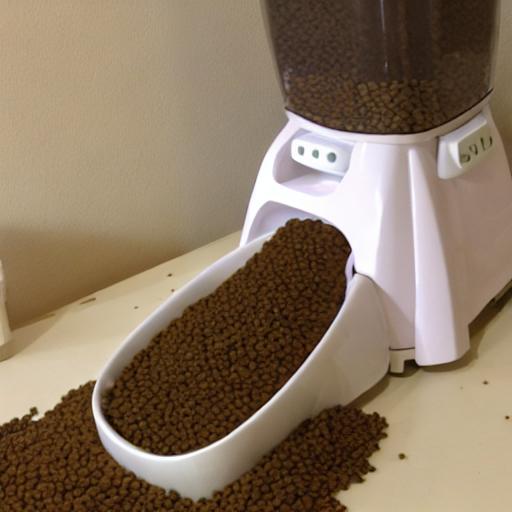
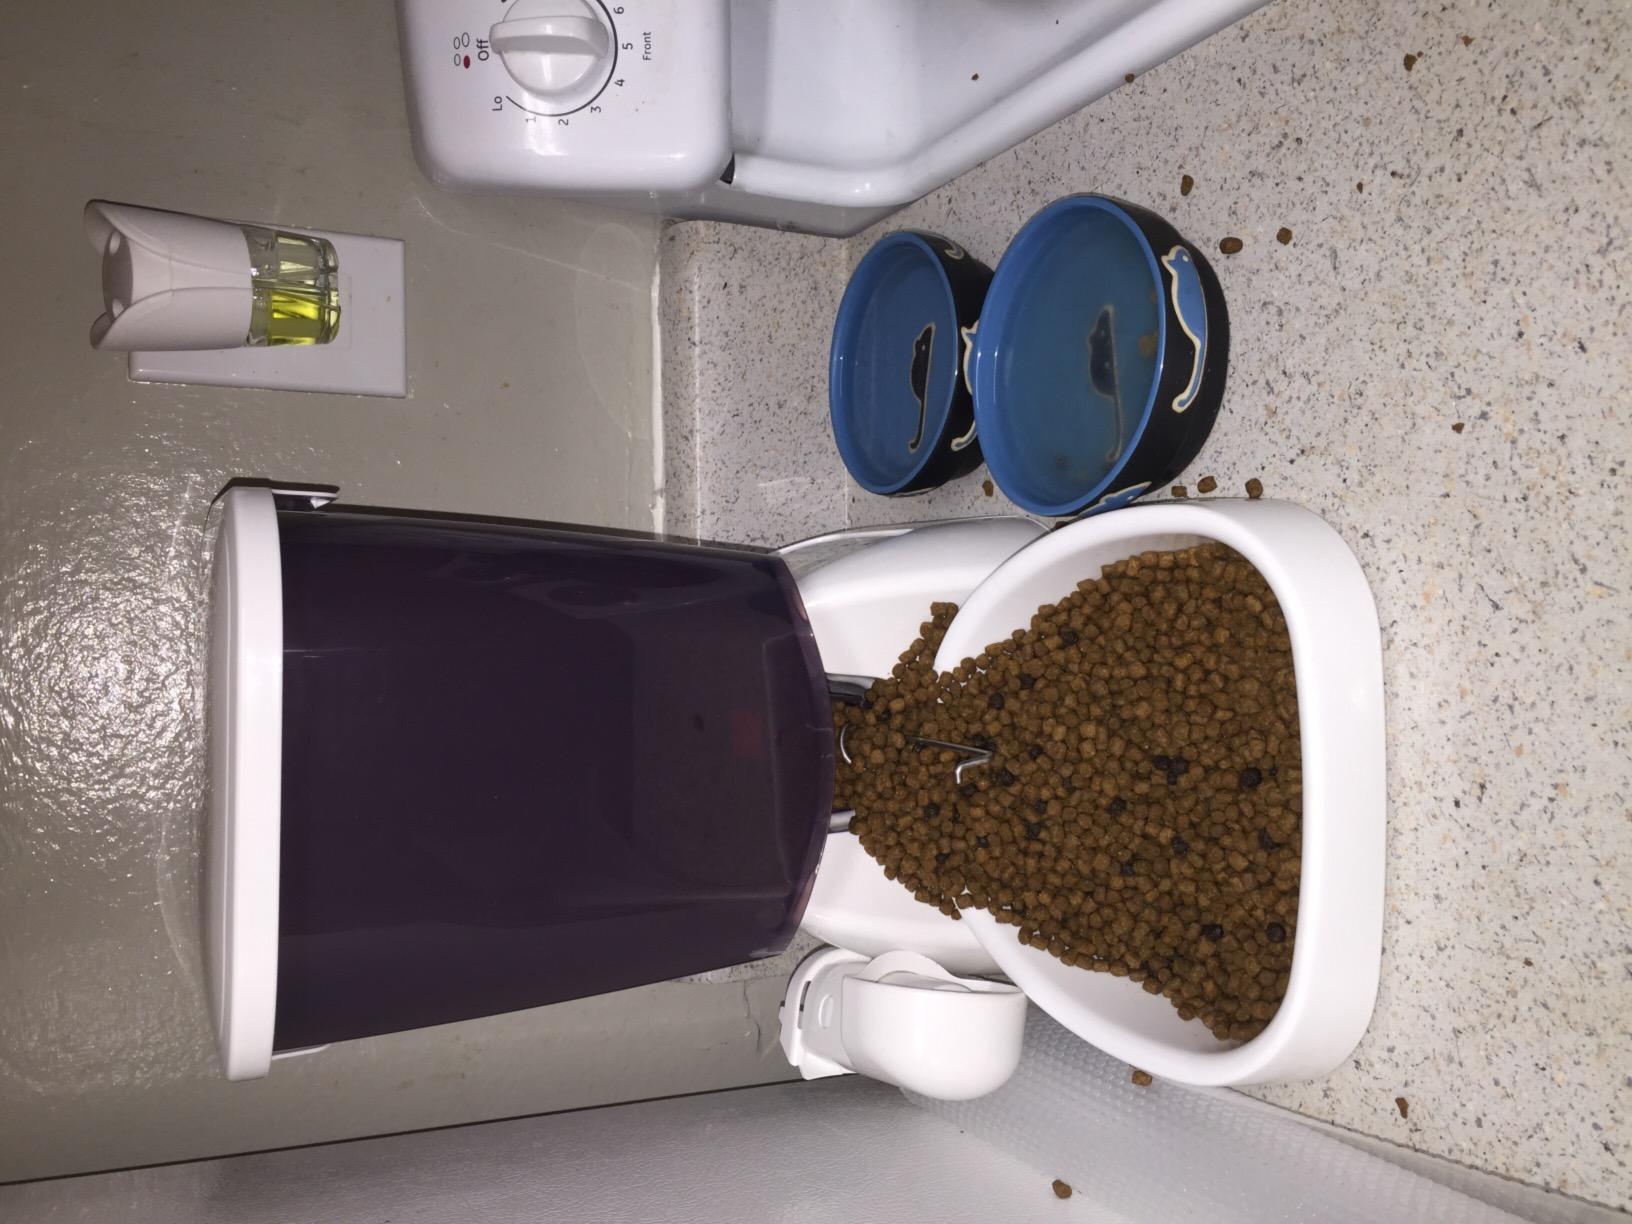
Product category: items_feeder
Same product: no